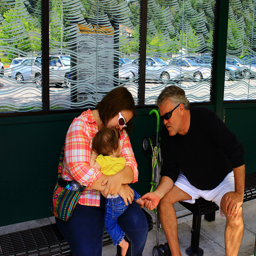
A man sitting next to a woman holding a baby.
A mother and father sitting down and interacting with a toddler.
a man and woman wearing sunglasses and a child
Two adults giving attention to a small child
A man and a woman holding a toddler on two benches.